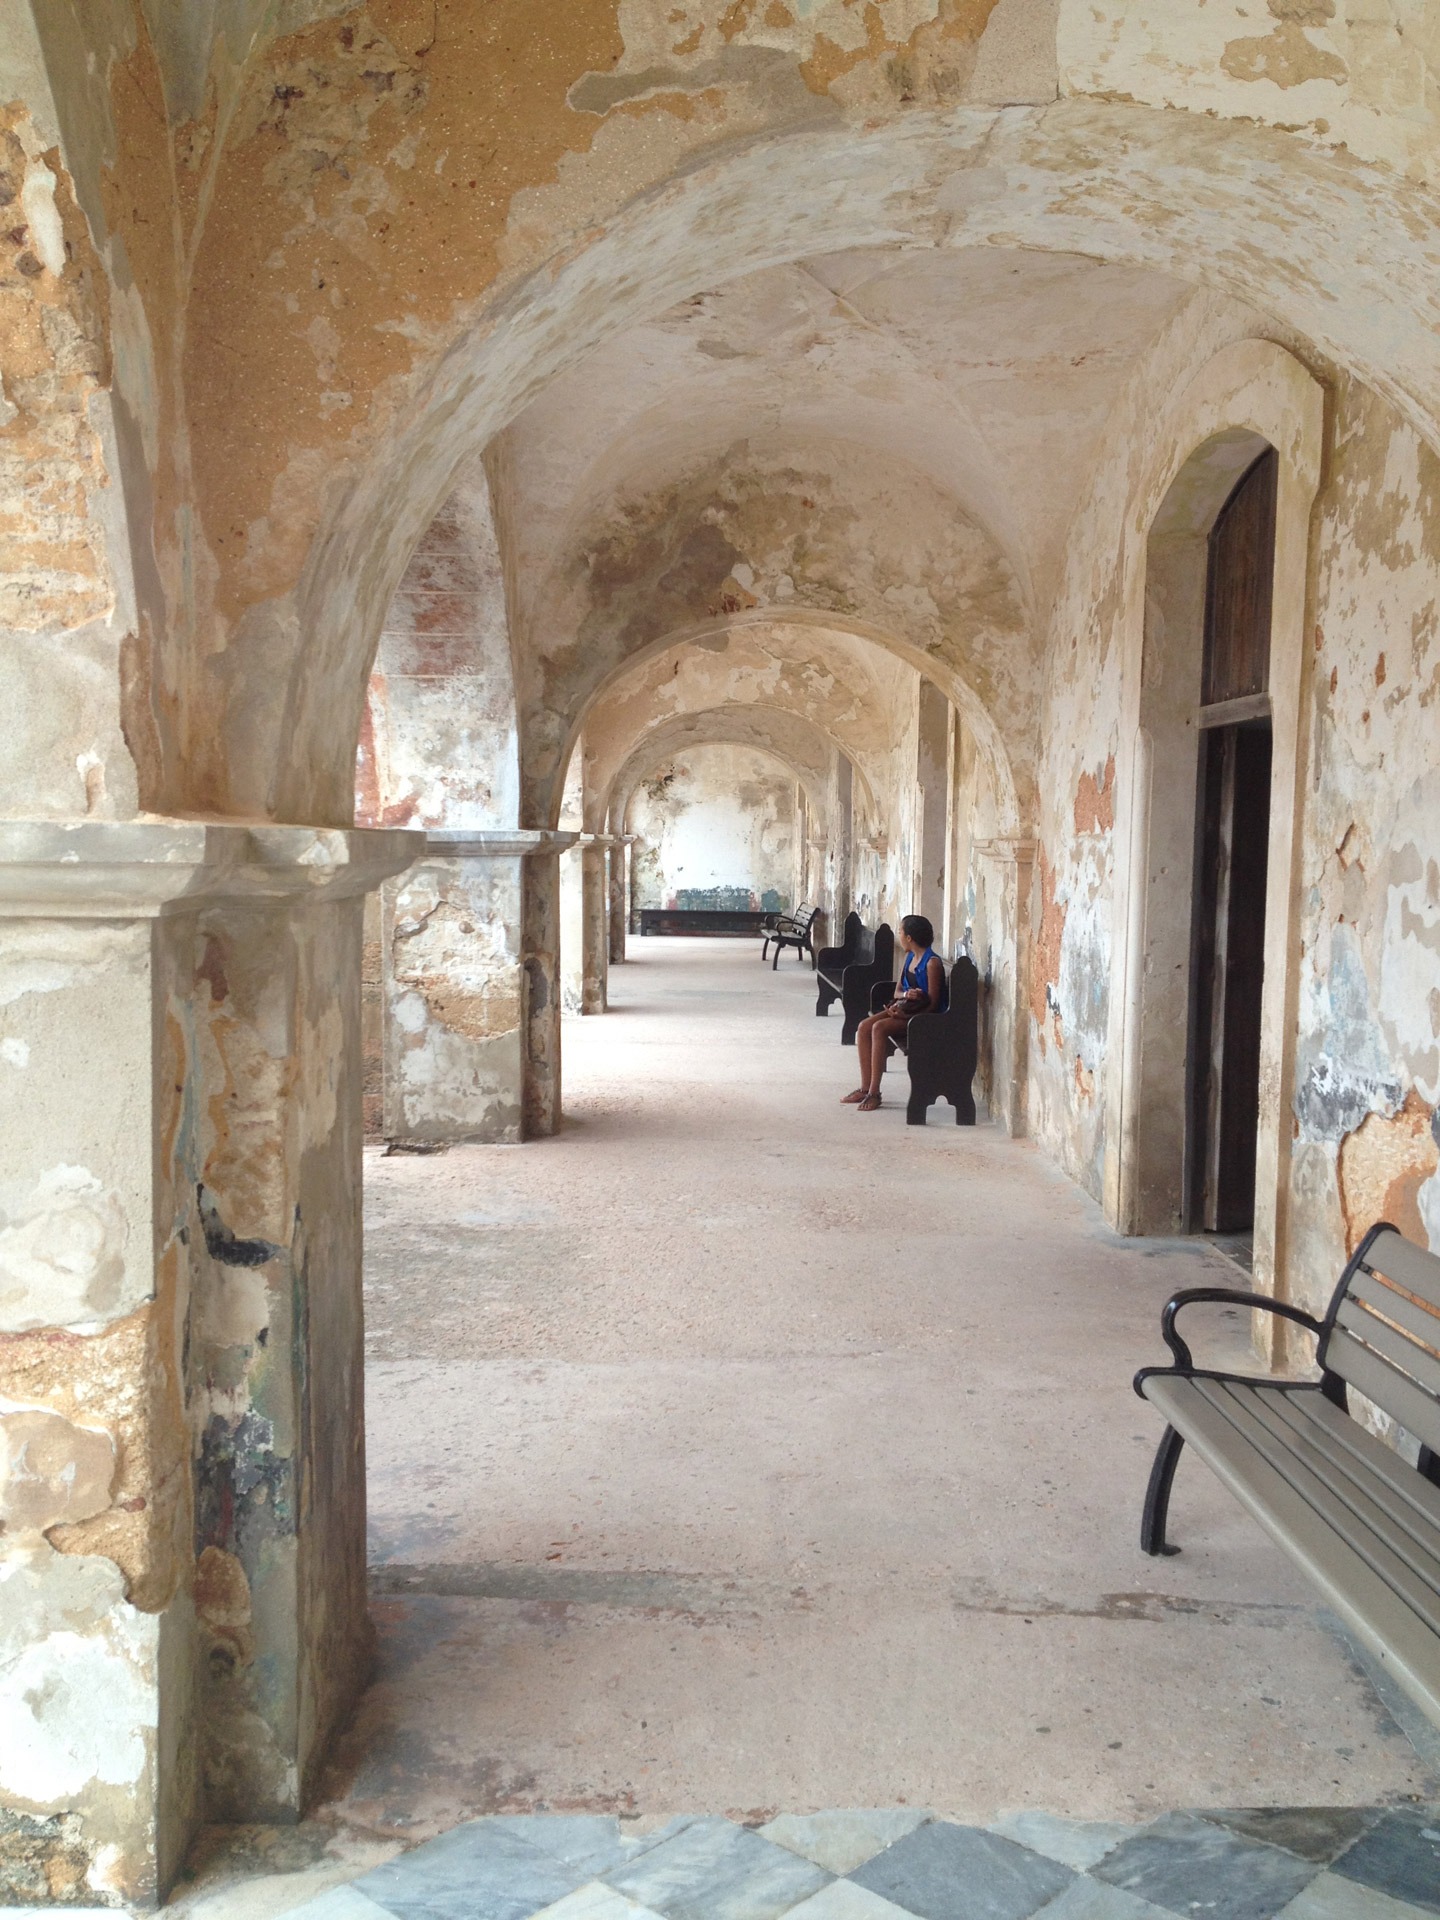
architecture, building, palace, arch, chapel, temple, arches, monastery, arcade, crypt, puerto rico, ancient history, old san juan, colonial spanish